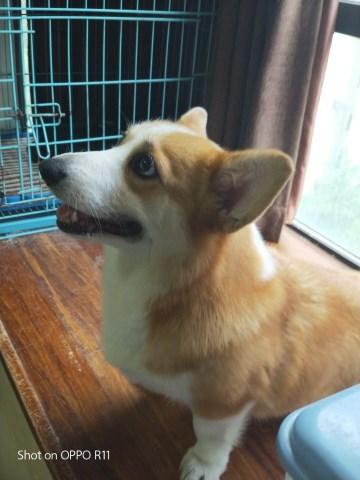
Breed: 2909-n000116-Cardigan